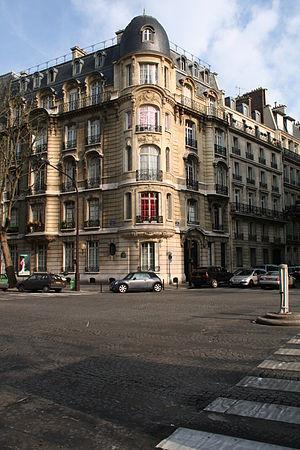
Boulevard Courcelles, Paris VIII.